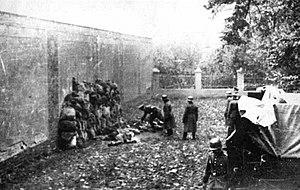
Les Einsatzgruppen étaient des unités de police politique militarisées du IIIᵉ Reich, créées dès l’Anschluss et chargées, à partir de l'invasion de la Pologne, de l'assassinat systématique des opposants réels ou supposés au régime nazi, et en particulier des Juifs. Ces groupes, eux-mêmes divisés en sous-groupes, sous l'autorité administrative de l'armée, dépendaient du Reichssicherheitshauptamt pour les ordres opérationnels, et agissaient dans les territoires occupés de l'Est, à l'arrière du front de l'Est. Le RSHA fut créé par Heinrich Himmler et dirigé par Reinhard Heydrich, jusqu'à sa mort en 1942, puis par Ernst Kaltenbrunner. Les Einsatzgruppen étaient le bras armé de cet organisme chargé de la mise en œuvre de la Shoah.
Les termes polonophobie, anti-polonisme, antipolonisme et sentiment anti-polonais se réfèrent à toutes les attitudes hostiles envers le peuple et la culture polonaise. Ces termes se rapportent à un préjugé hostile aux Polonais et des personnes d'origine polonaise, incluant une discrimination d'ordre ethnique et, à l'occasion, une maltraitance organisée et financée par un gouvernement sur des Polonais et des citoyens polonais. Ce préjugé a entraîné des meurtres en masse et un génocide durant la Seconde Guerre mondiale, notamment par les nazis allemands, les nationalistes ukrainiens et les forces soviétiques.
Theodor Eicke est un officier nazi, membre de la SS ayant atteint le grade de Obergruppenführer lors de la Seconde Guerre mondiale, né le 17 octobre 1892 à Hudingen en Lorraine allemande et mort en opération militaire le 26 février 1943 près d'Artelnoïe en Ukraine.
Reinhard Heydrich est un SS-Obergruppenführer allemand, criminel de guerre nazi, né le 7 mars 1904 à Halle et mort assassiné le 4 juin 1942 à Prague. Au moment de sa mort, il est à la fois le directeur du Reichssicherheitshauptamt et le « vice-gouverneur » du Reich en Bohême-Moravie.
Un crime de guerre est une violation du droit de la guerre d'une gravité particulière.